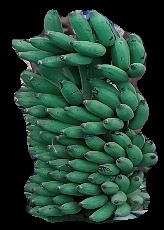
Variety: elakki-bale
Grade: grade1